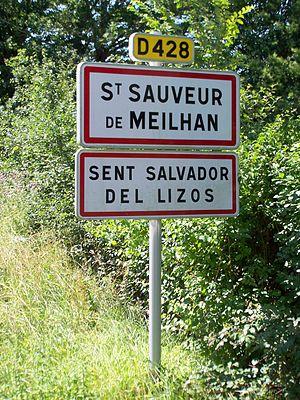
Panneaux d'entrée de village en français/occitan à Saint-Sauveur-de-Meilhan (Lot-et-Garonne, France)
Saint-Sauveur-de-Meilhan est une commune du Sud-Ouest de la France, située dans le département de Lot-et-Garonne, en région Nouvelle-Aquitaine.